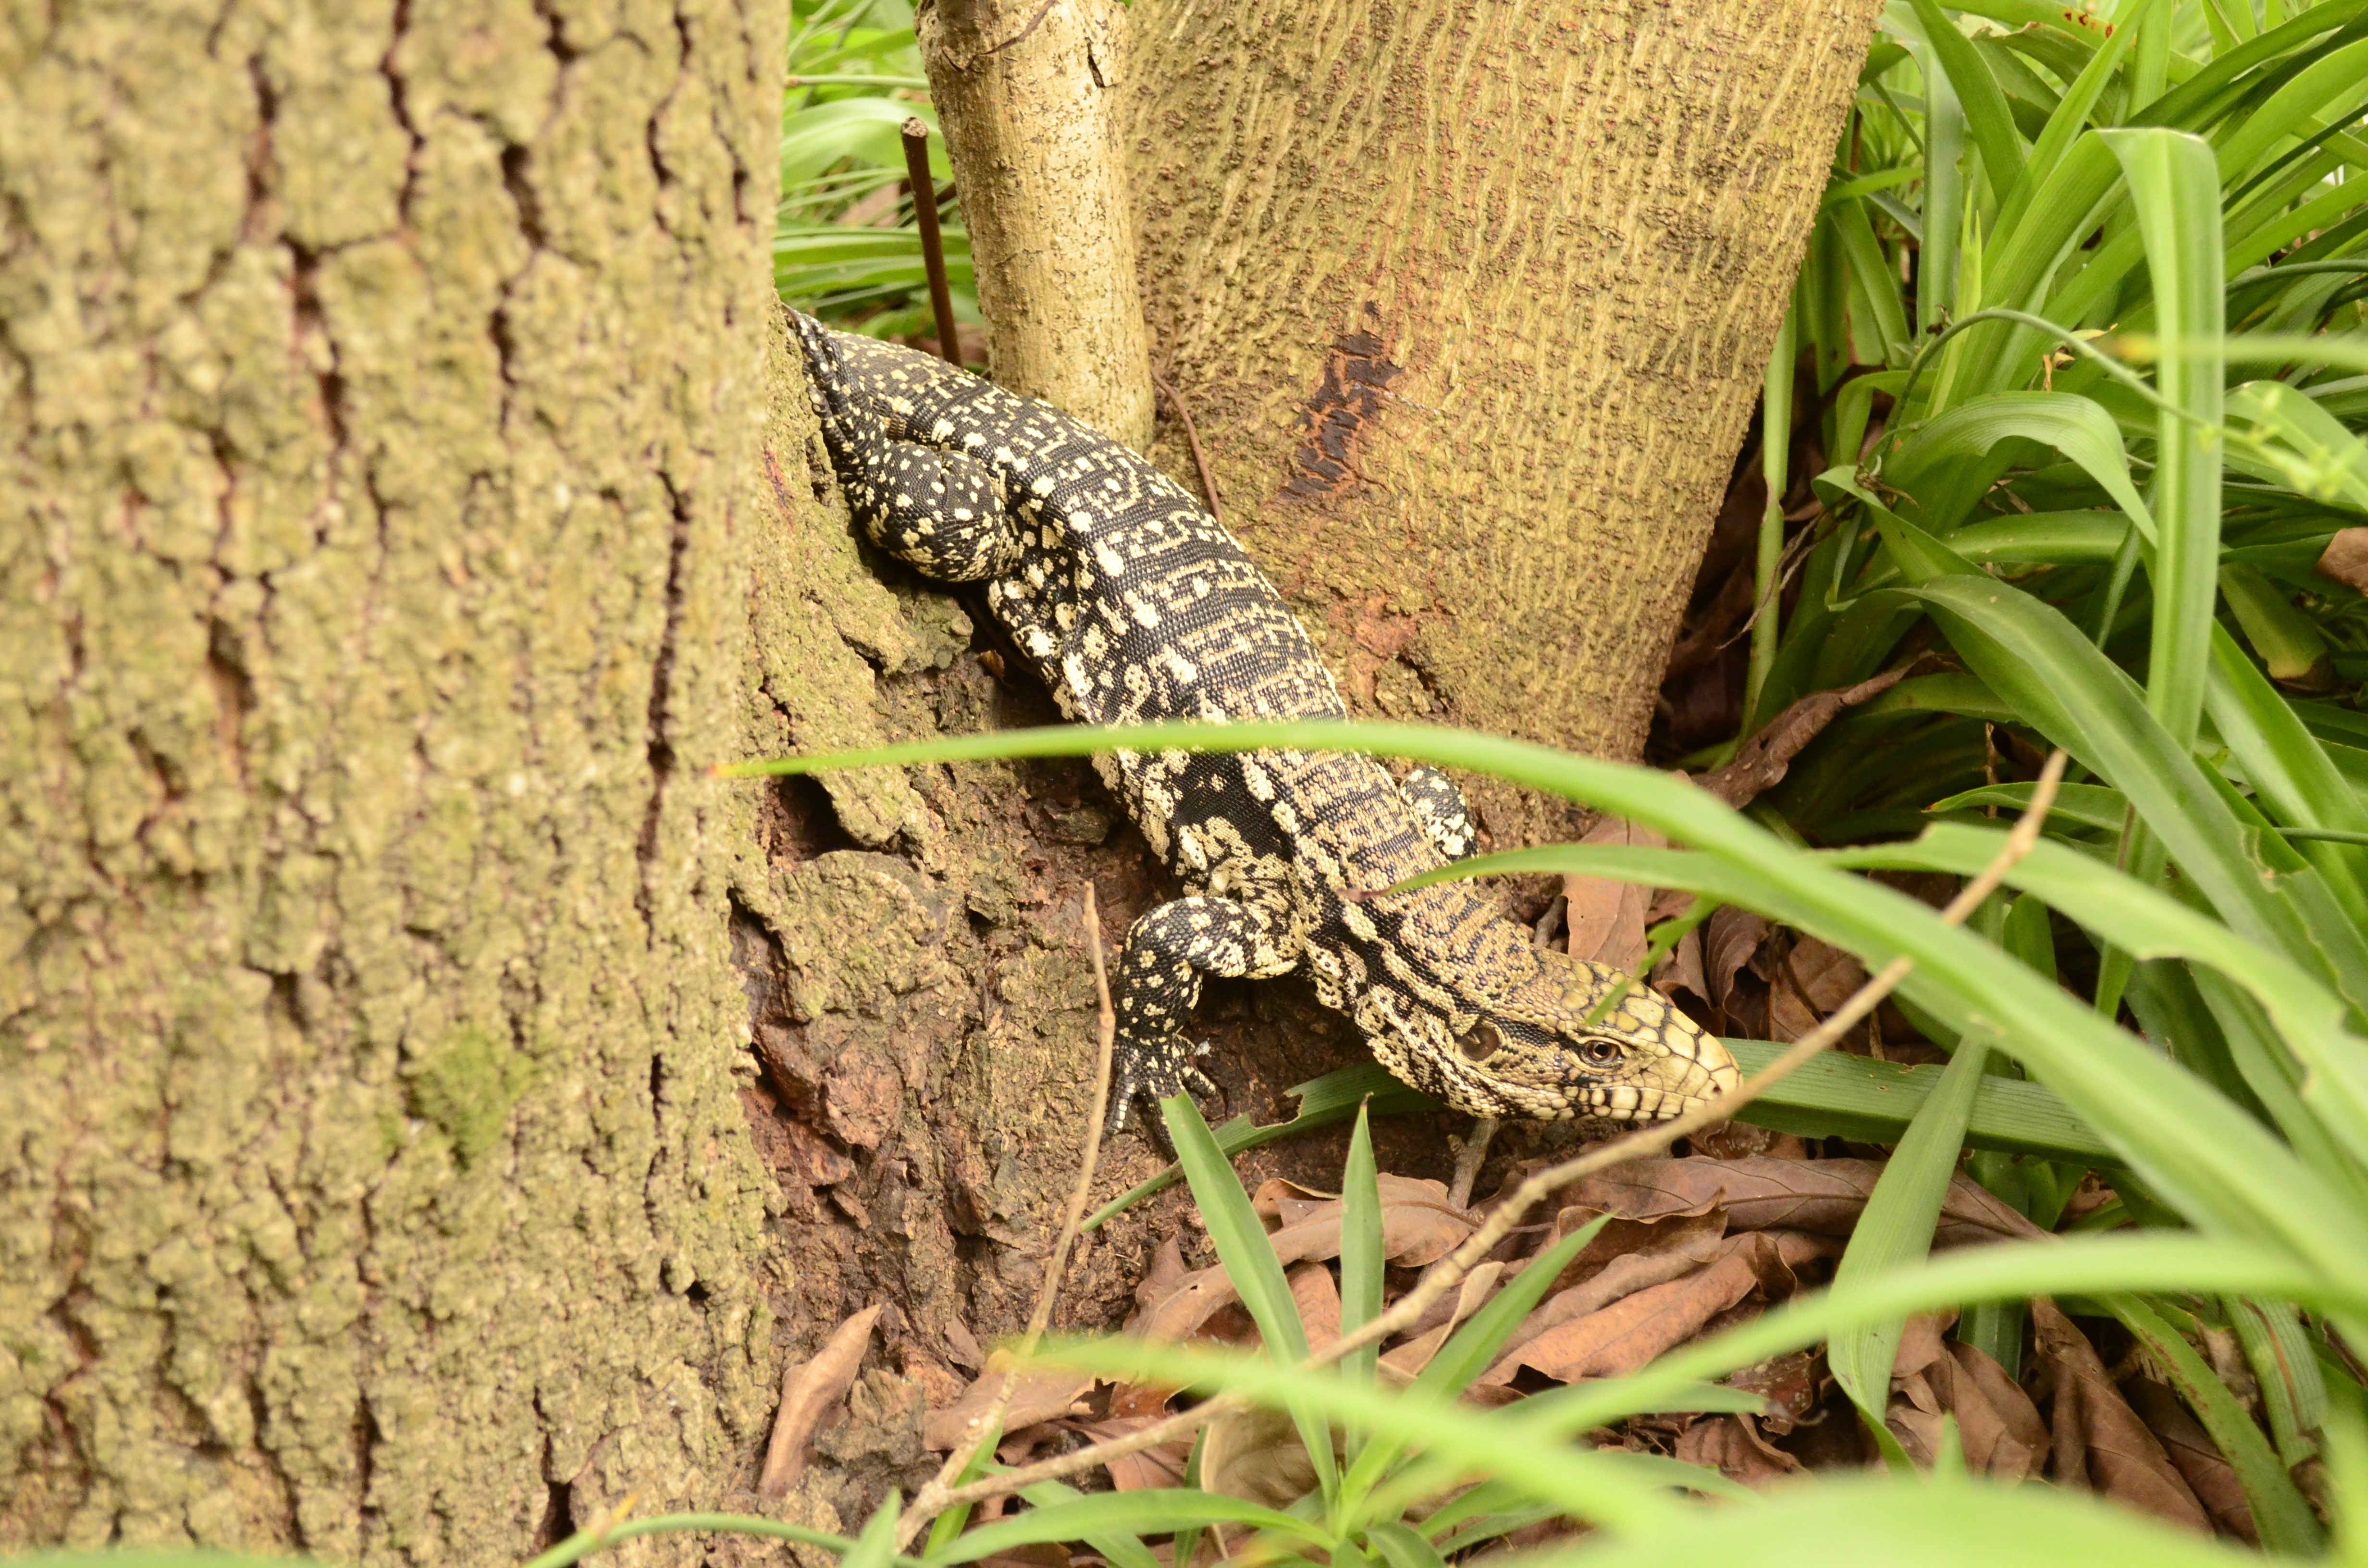
natural, plant, reptile, iguania, scaled reptile, lizard, terrestrial plant, terrestrial animal, grass, wall lizard, trunk, wood, soil, tree, wildlife, dragon lizard, herb, chameleon, twig, plant stem, gekkonidae, sedge family, macro photography, landscape, poales